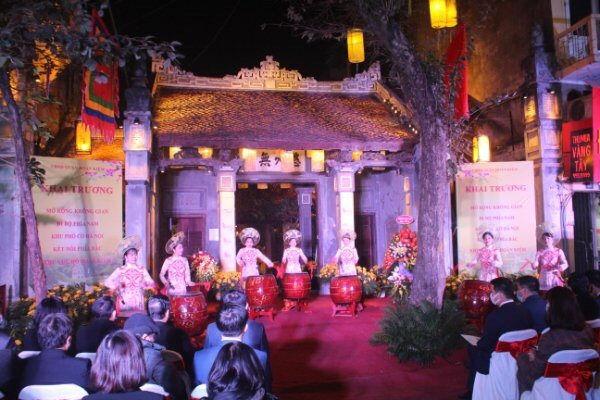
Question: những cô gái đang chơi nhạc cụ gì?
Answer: họ đang chơi trống